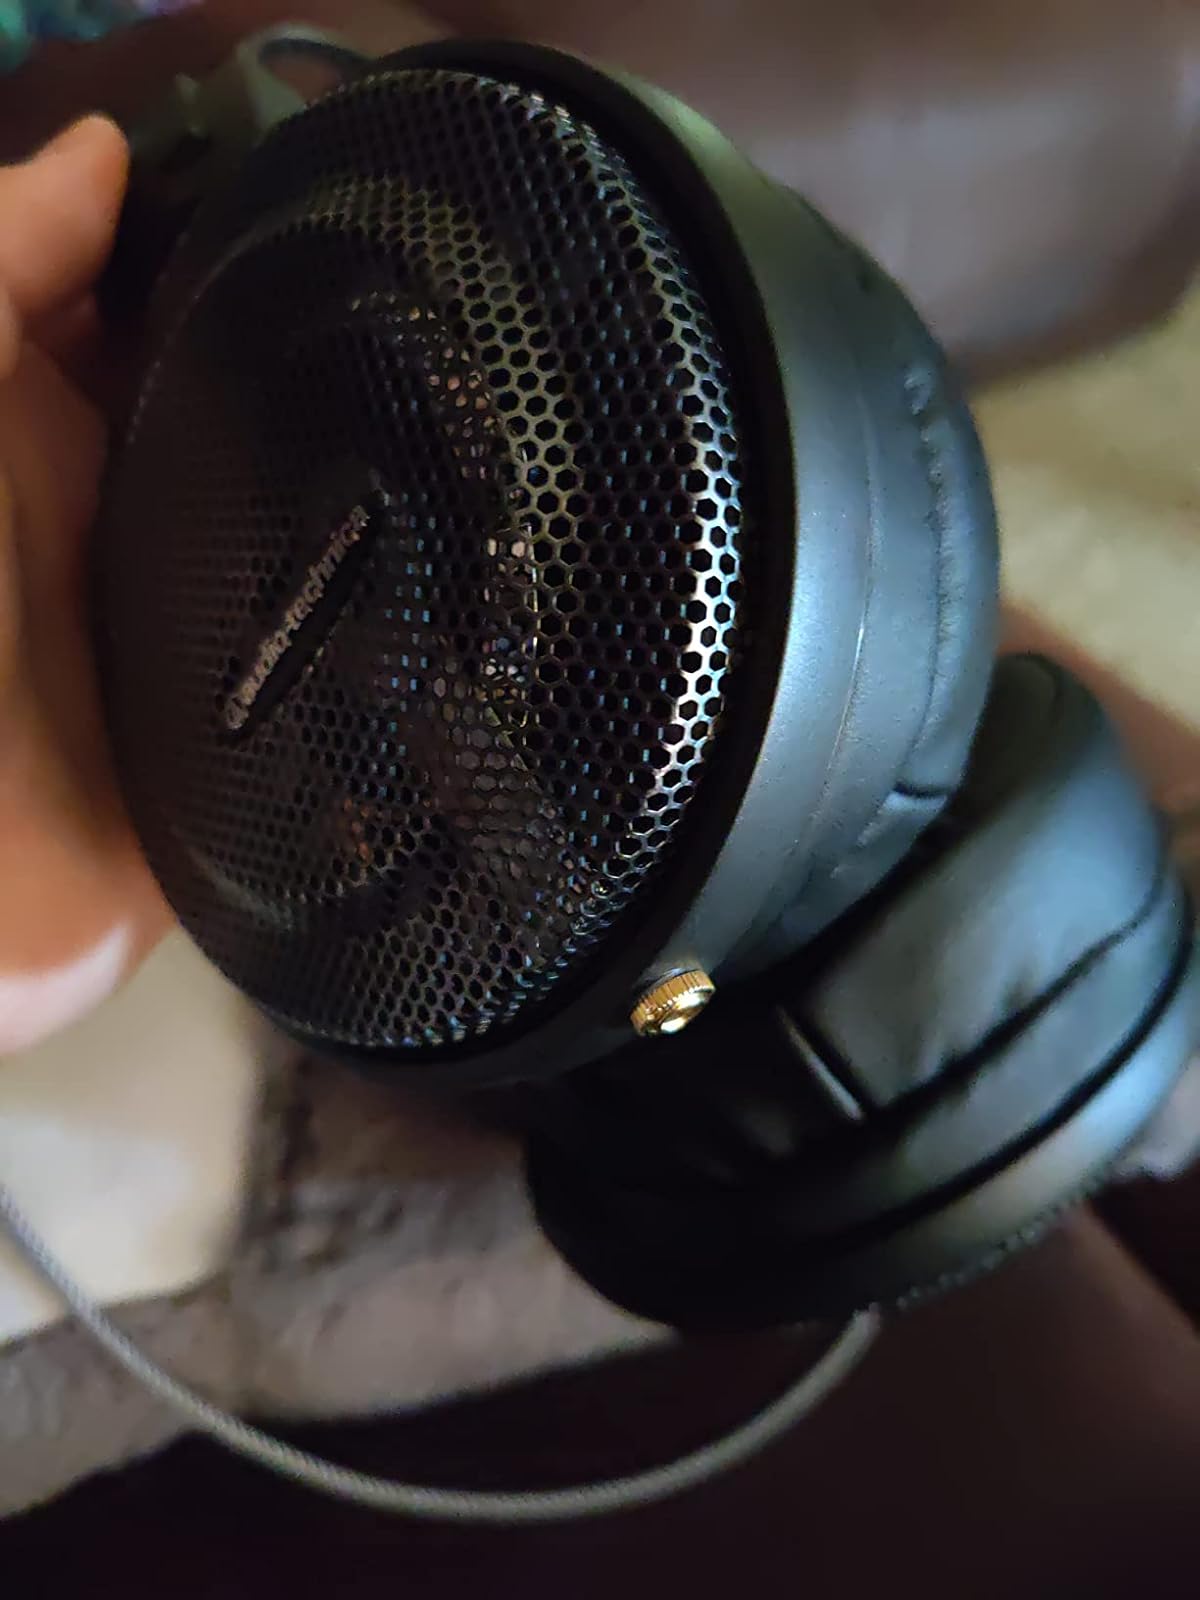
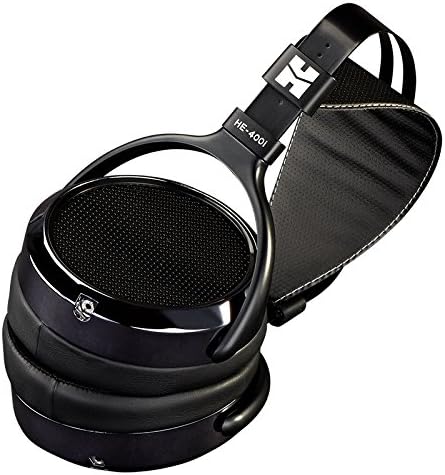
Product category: headphones
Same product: no